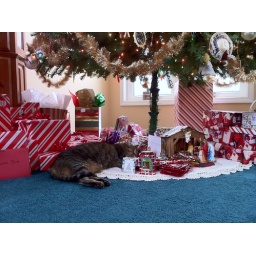
Sleeping cat under tree